The Caveman (1926 film)

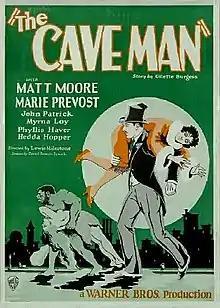
Theatrical release poster

The Caveman, also styled as The Cave Man, is a 1926 American silent comedy film produced and distributed by Warner Bros. Lewis Milestone directed the Darryl Zanuck scripted story taken from the play "The Cave Man" by Gelett Burgess. Matt Moore, Marie Prevost, and Hedda Hopper star. A small role is played by a young Myrna Loy, who was just starting out in her long career.